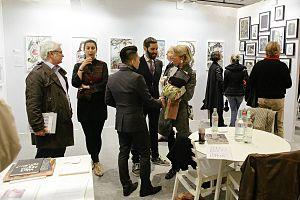
Drawing Now Art Fair — Le Salon du dessin contemporain — est la première foire européenne exclusivement consacrée au dessin contemporain. La foire, qui a été un événement nomade pendant plusieurs années, a lieu depuis 2014 au Carreau du Temple.